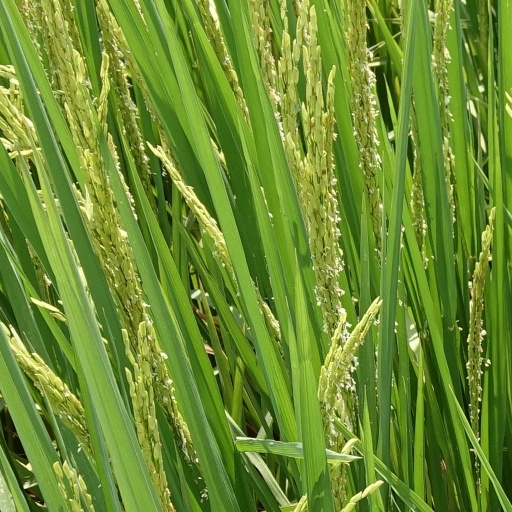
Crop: rice